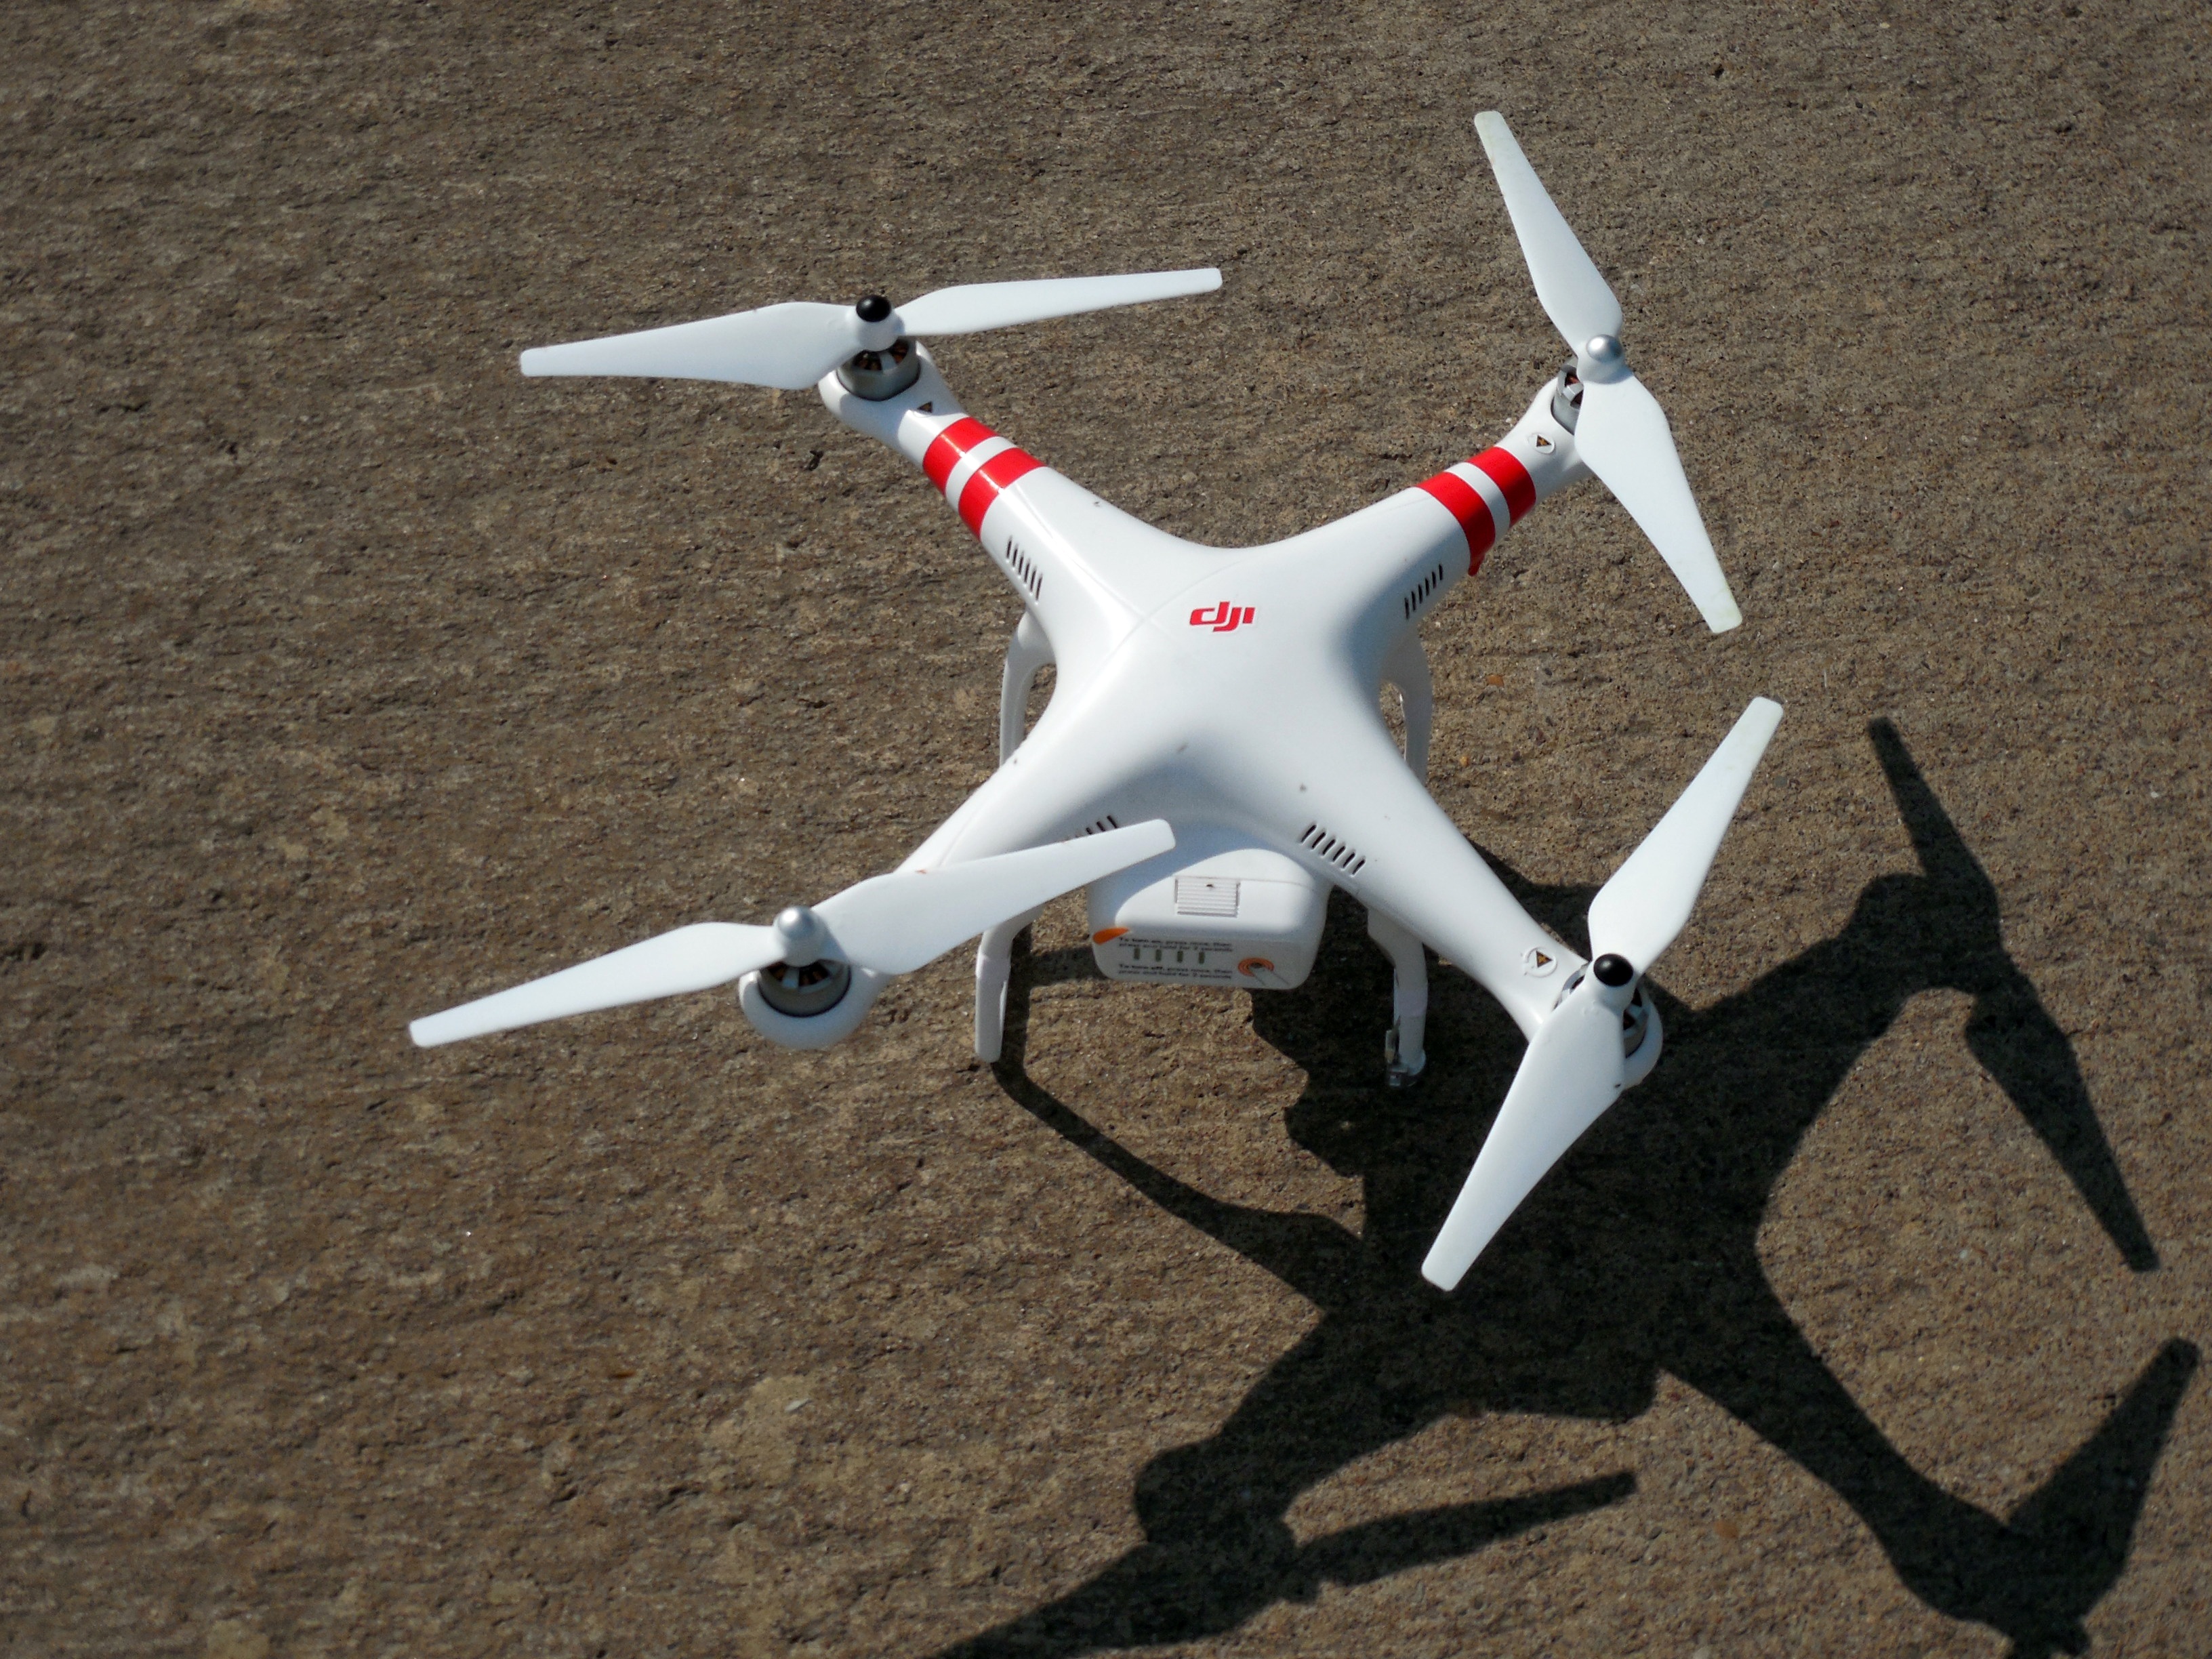
wing, fly, airplane, aircraft, model, vehicle, aviation, flight, drone, glider, propeller, rotors, canard, take off, quadrocopter, light aircraft, jet aircraft, newcomer, fighter aircraft, model aircraft, model helicopter, atmosphere of earth, aircraft engine, helicopter rotor, radio controlled aircraft